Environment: lab
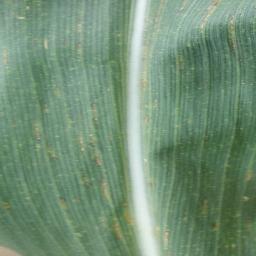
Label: northern_corn_leaf_blight